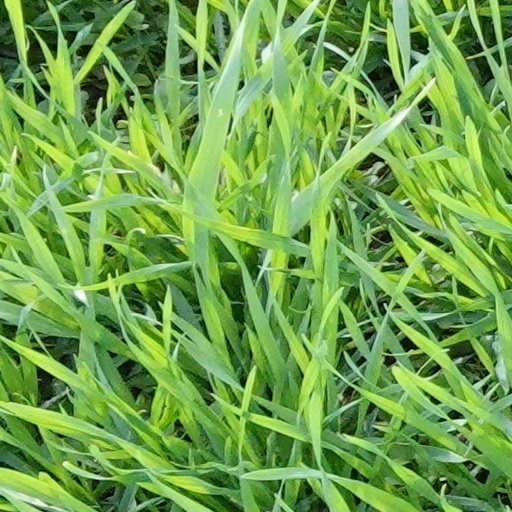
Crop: wheat